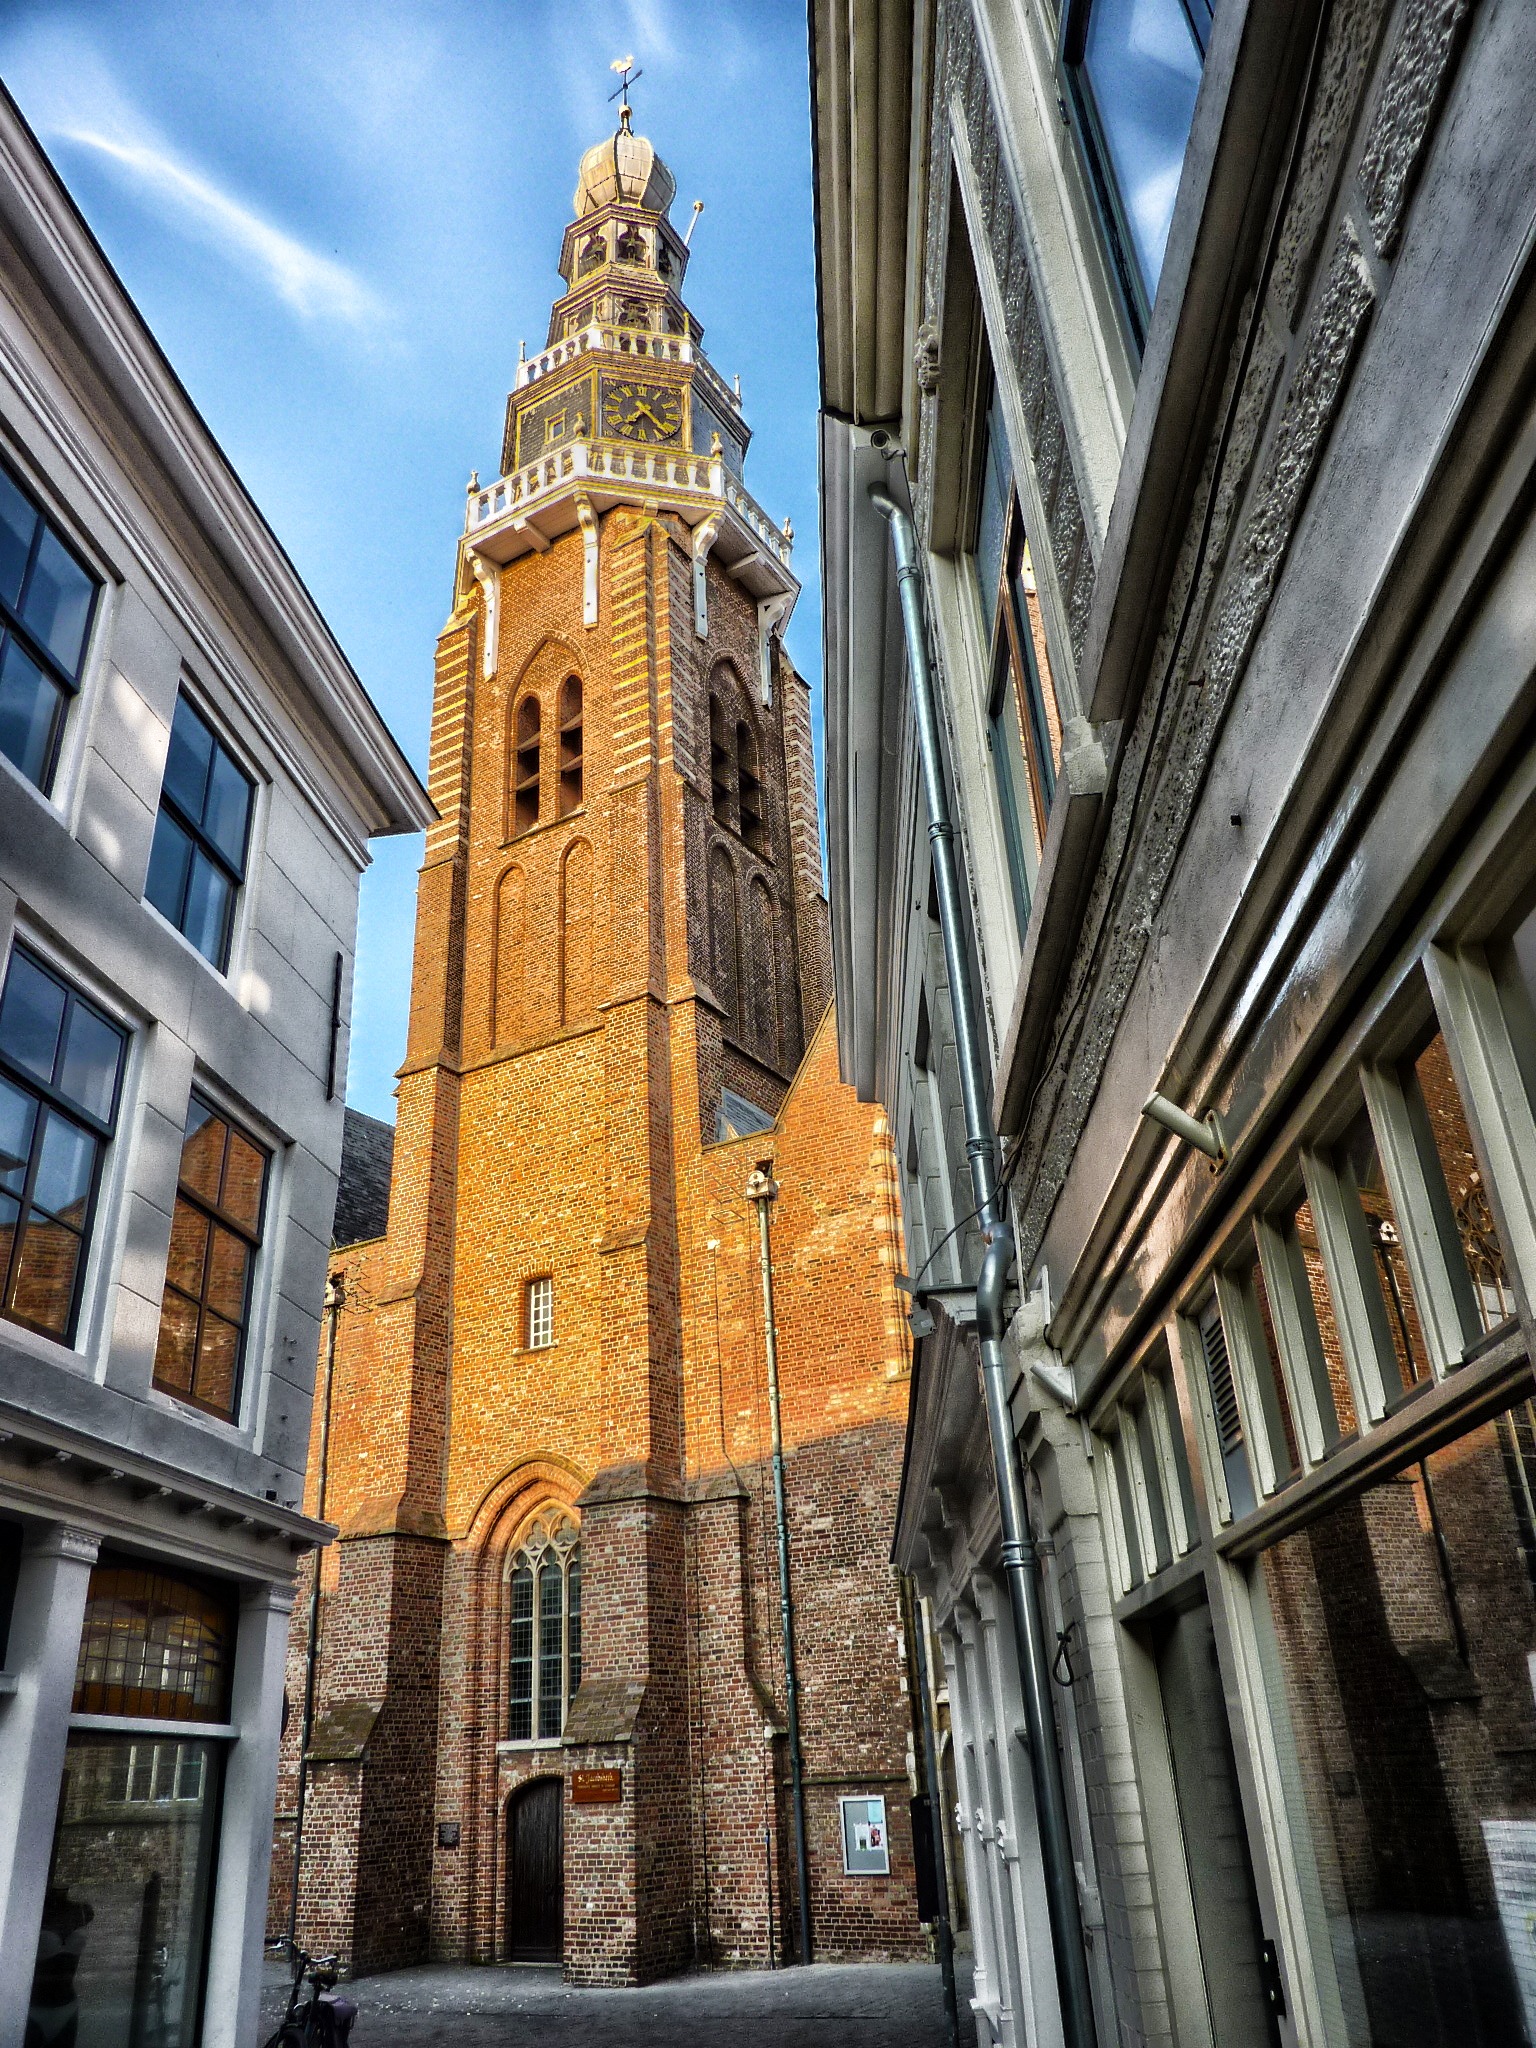
architecture, sky, town, building, city, skyscraper, urban, cityscape, downtown, tower, landmark, facade, church, cathedral, place of worship, outside, hdr, netherlands, clouds, buildings, spire, basilica, metropolis, town hall, gothic architecture, urban area, vlissingen